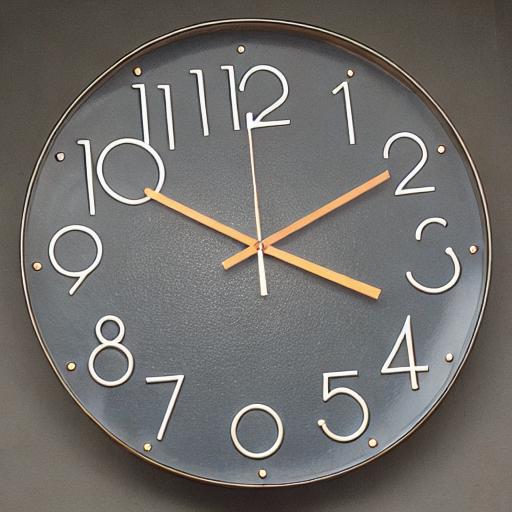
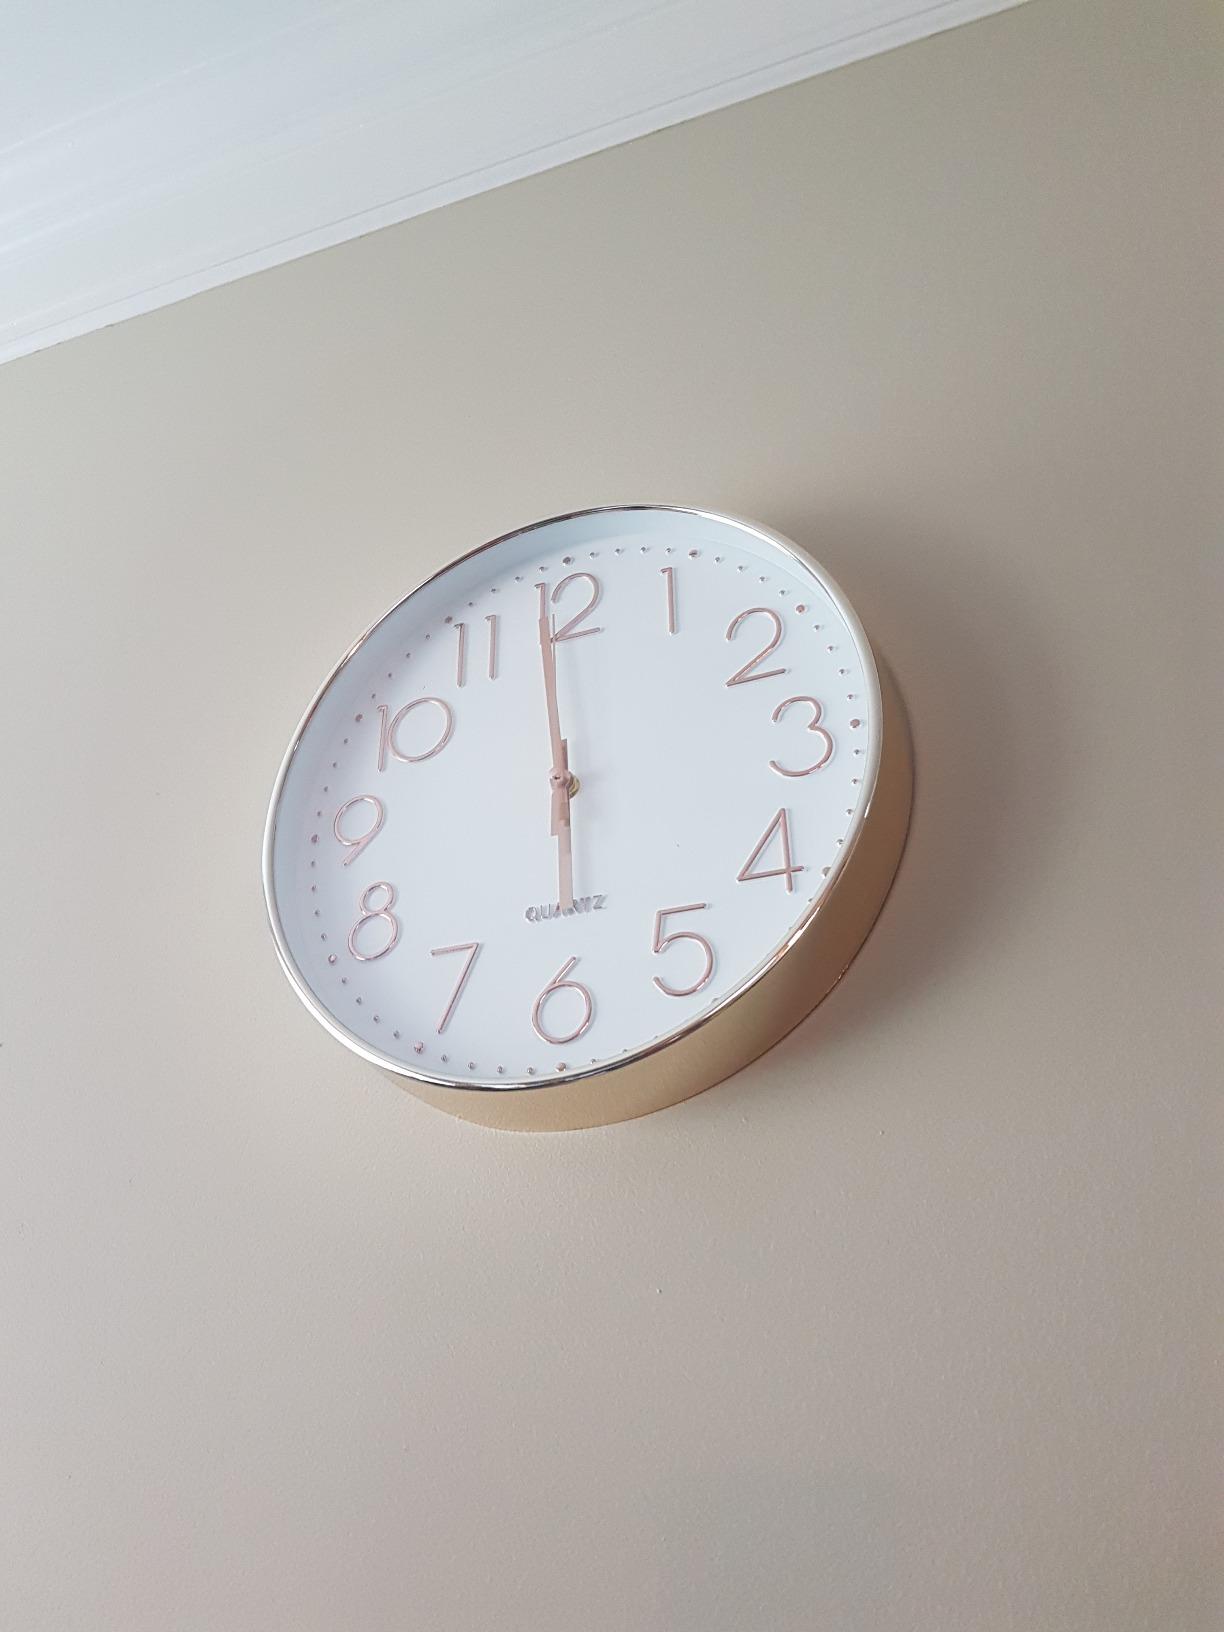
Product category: clock
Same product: no